Sheoraphuli Raj Debuttar Estate

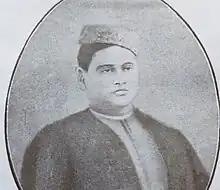
Raja Girindrachandra the first Chairman of Badiyabati Municipality also inspected the construction of Sheoraphuli-Trakeshwar Railline along with Lord Dufferin in 1885

The Patuli Rajbansha holds a prominent position among the Bengal aristocracy. Its historical roots are deeply ingrained, dating back to the era of Adisur, the final ruler of independent Hindu dynasties. The adipurush of the lineage Devaditya Dutt was "Uttararhi" Kulin Kayastha welcomed in Bengal during King Adisura's reign, 10th Century ad, later his descendant Jadab Dutt (1167 CE ) a remarkable character flourished in the time when Raja Ballal Sen was on the throne of Bengal. It is somewhat curious that this king ascended the throne in the very year in which William of Normandy having defeated and slain Harold took possession of the English throne. This esteemed lineage enjoyed prosperity during the Hindu rule until an unforeseen setback occurred with the advent of the Afghan invasion. Consequently, the family sought refuge in a more secure location, dwelling in obscurity for countless centuries until the emergence of the Mughal empire.